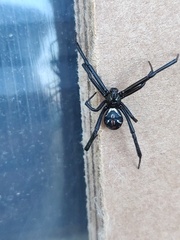
Species: Lactrodectus_hesperus